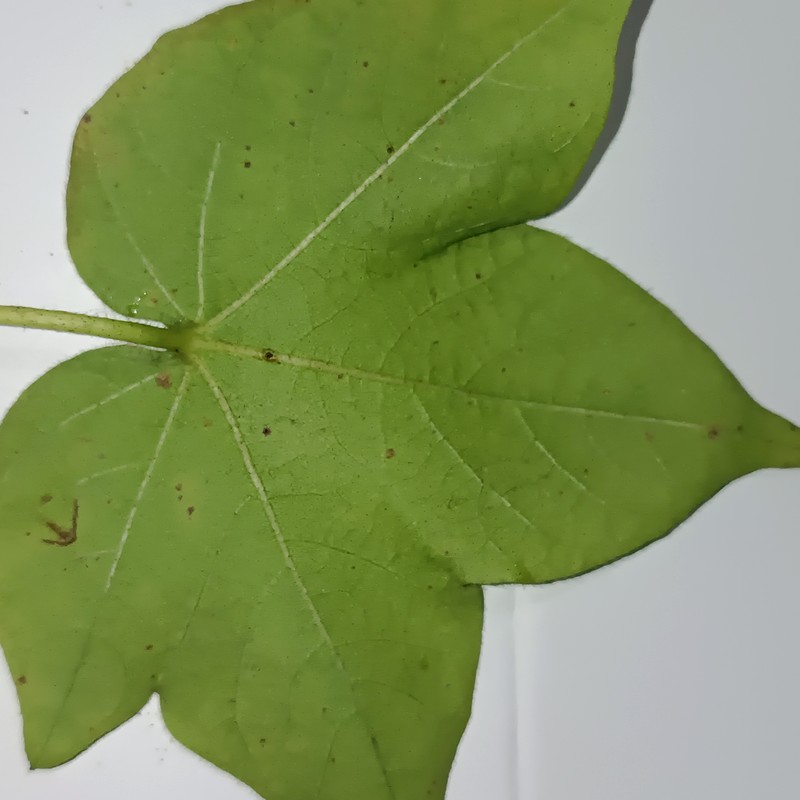
Label: Bacterial Blight